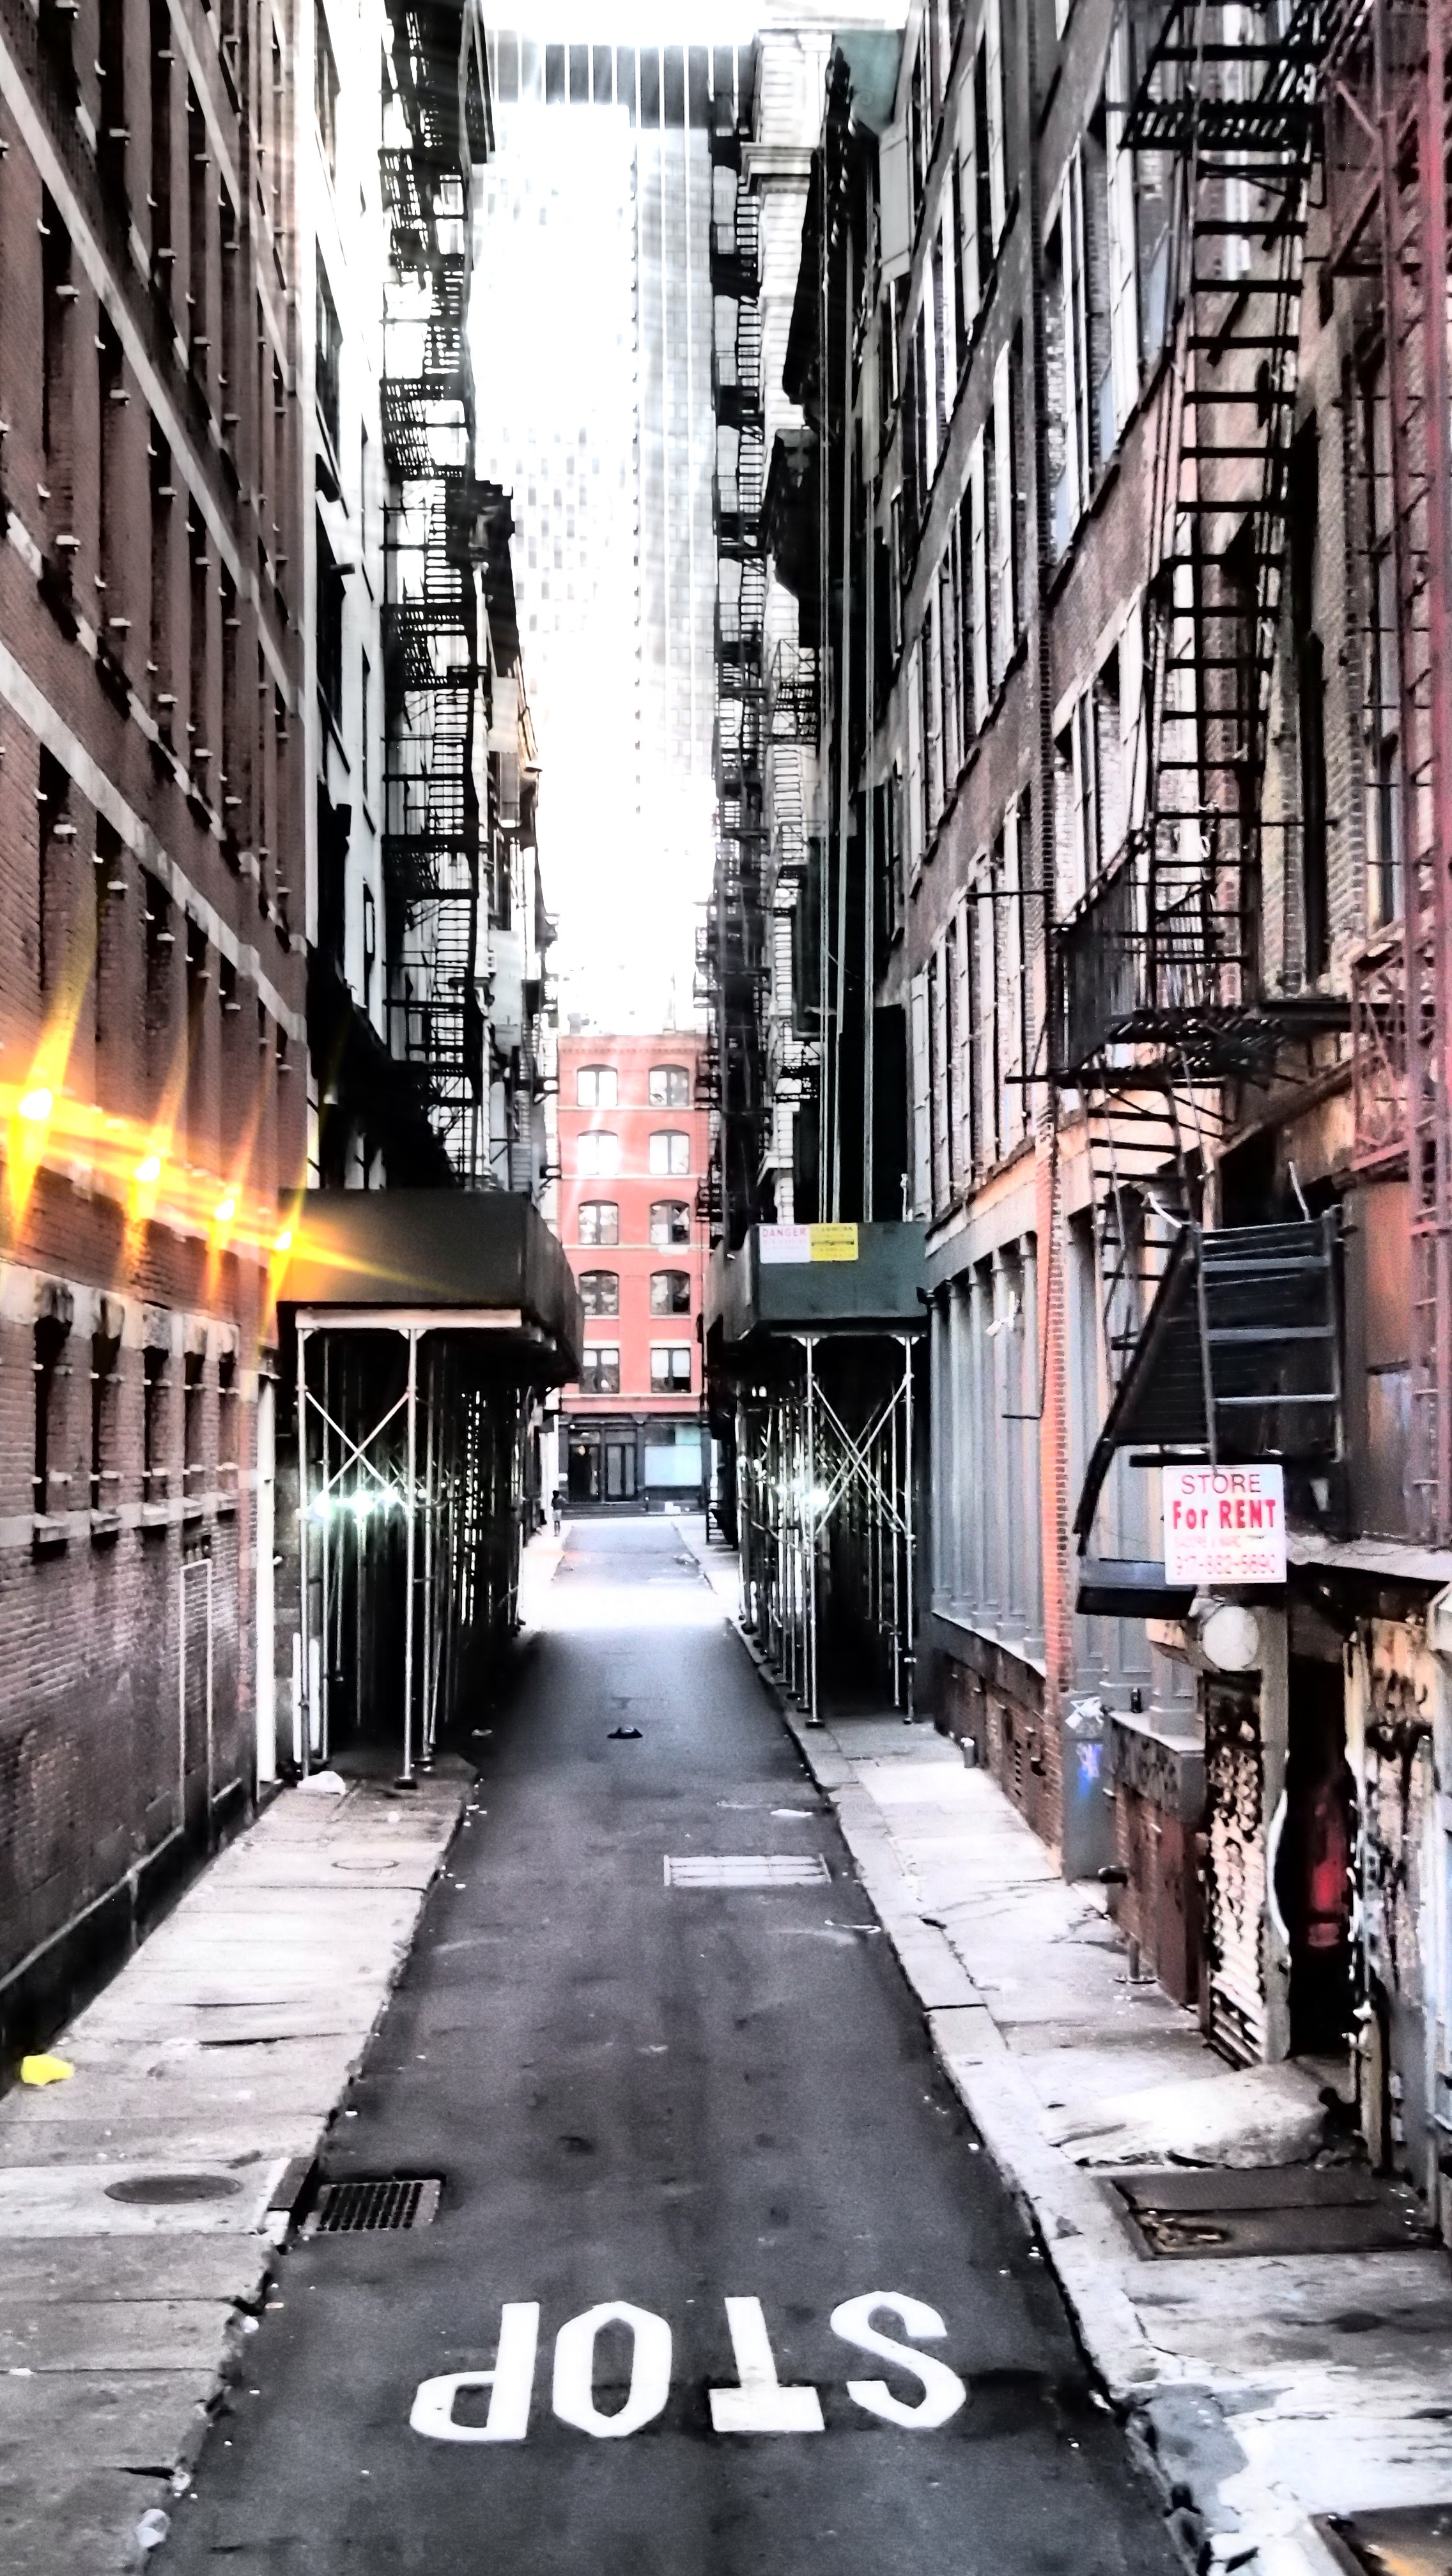
pedestrian, road, street, alley, city, new york, cityscape, downtown, usa, america, lane, infrastructure, ny, metropolis, neighbourhood, urban area, human settlement